Impact winter

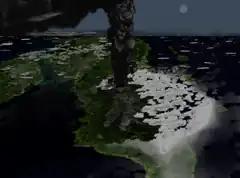
Artist's impression of the Toba eruption, circa 74,000 years ago. Some scientists believe this eruption led to a population collapse and subsequent genetic bottleneck in humans.

An impact winter would have a devastating effect on humans, as well as the other species on Earth. With the sun's radiation being severely diminished, the first species to die would be plants and animals who survive through the process of photosynthesis. This lack of food would ultimately lead to other mass extinctions of other animals that are higher up on the food chain and possibly kill up to 25% of the human population. Depending on location and size of the initial impact, the cost of clean-up efforts could be so high as to cause an economic crisis for the survivors. These factors would make life on Earth, for humans, extremely difficult.